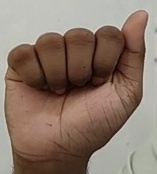
ASL sign: A